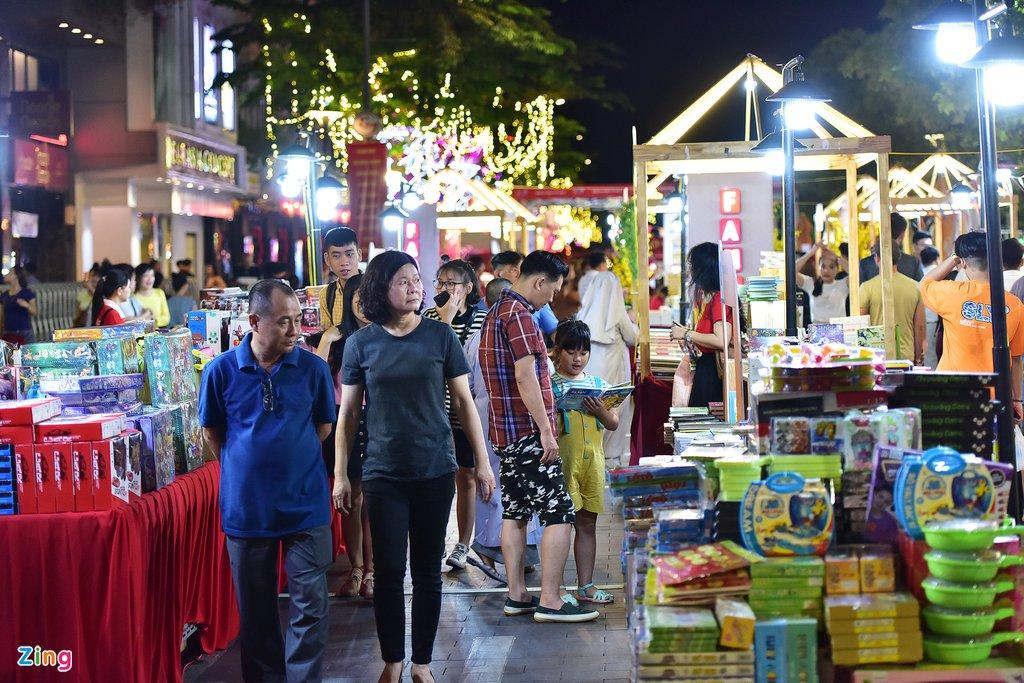
người phụ nữ đi chung với người đàn ông mặc áo xanh mặc áo màu đen